The Protocols of the Elders of Zion

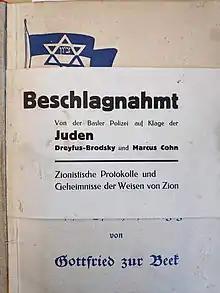
Protocols of Zion, confiscated by the Basel police on complaint of the Jews Dreyfus-Brodsky and Marcus Cohn, 1933, in the collection of the Jewish Museum of Switzerland

In 1920–1921, the history of the concepts found in the "Protocols" was traced back to the works of Goedsche and Jacques Crétineau-Joly by Lucien Wolf (an English Jewish journalist), and published in London in August 1921. Then an exposé occurred in the series of articles in "The Times" by its Constantinople reporter, Philip Graves, who discovered the plagiarism from the work of Maurice Joly.